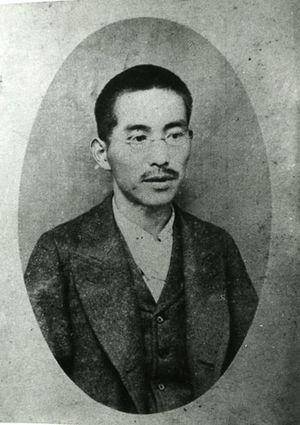
Aizō Sōma est un entrepreneur, philanthrope, mécène et partisan du pan-asianisme dans le Japon d'avant-guerre. Il est connu pour être le fondateur de la Nakamura-ya, une boulangerie célèbre de Tokyo.